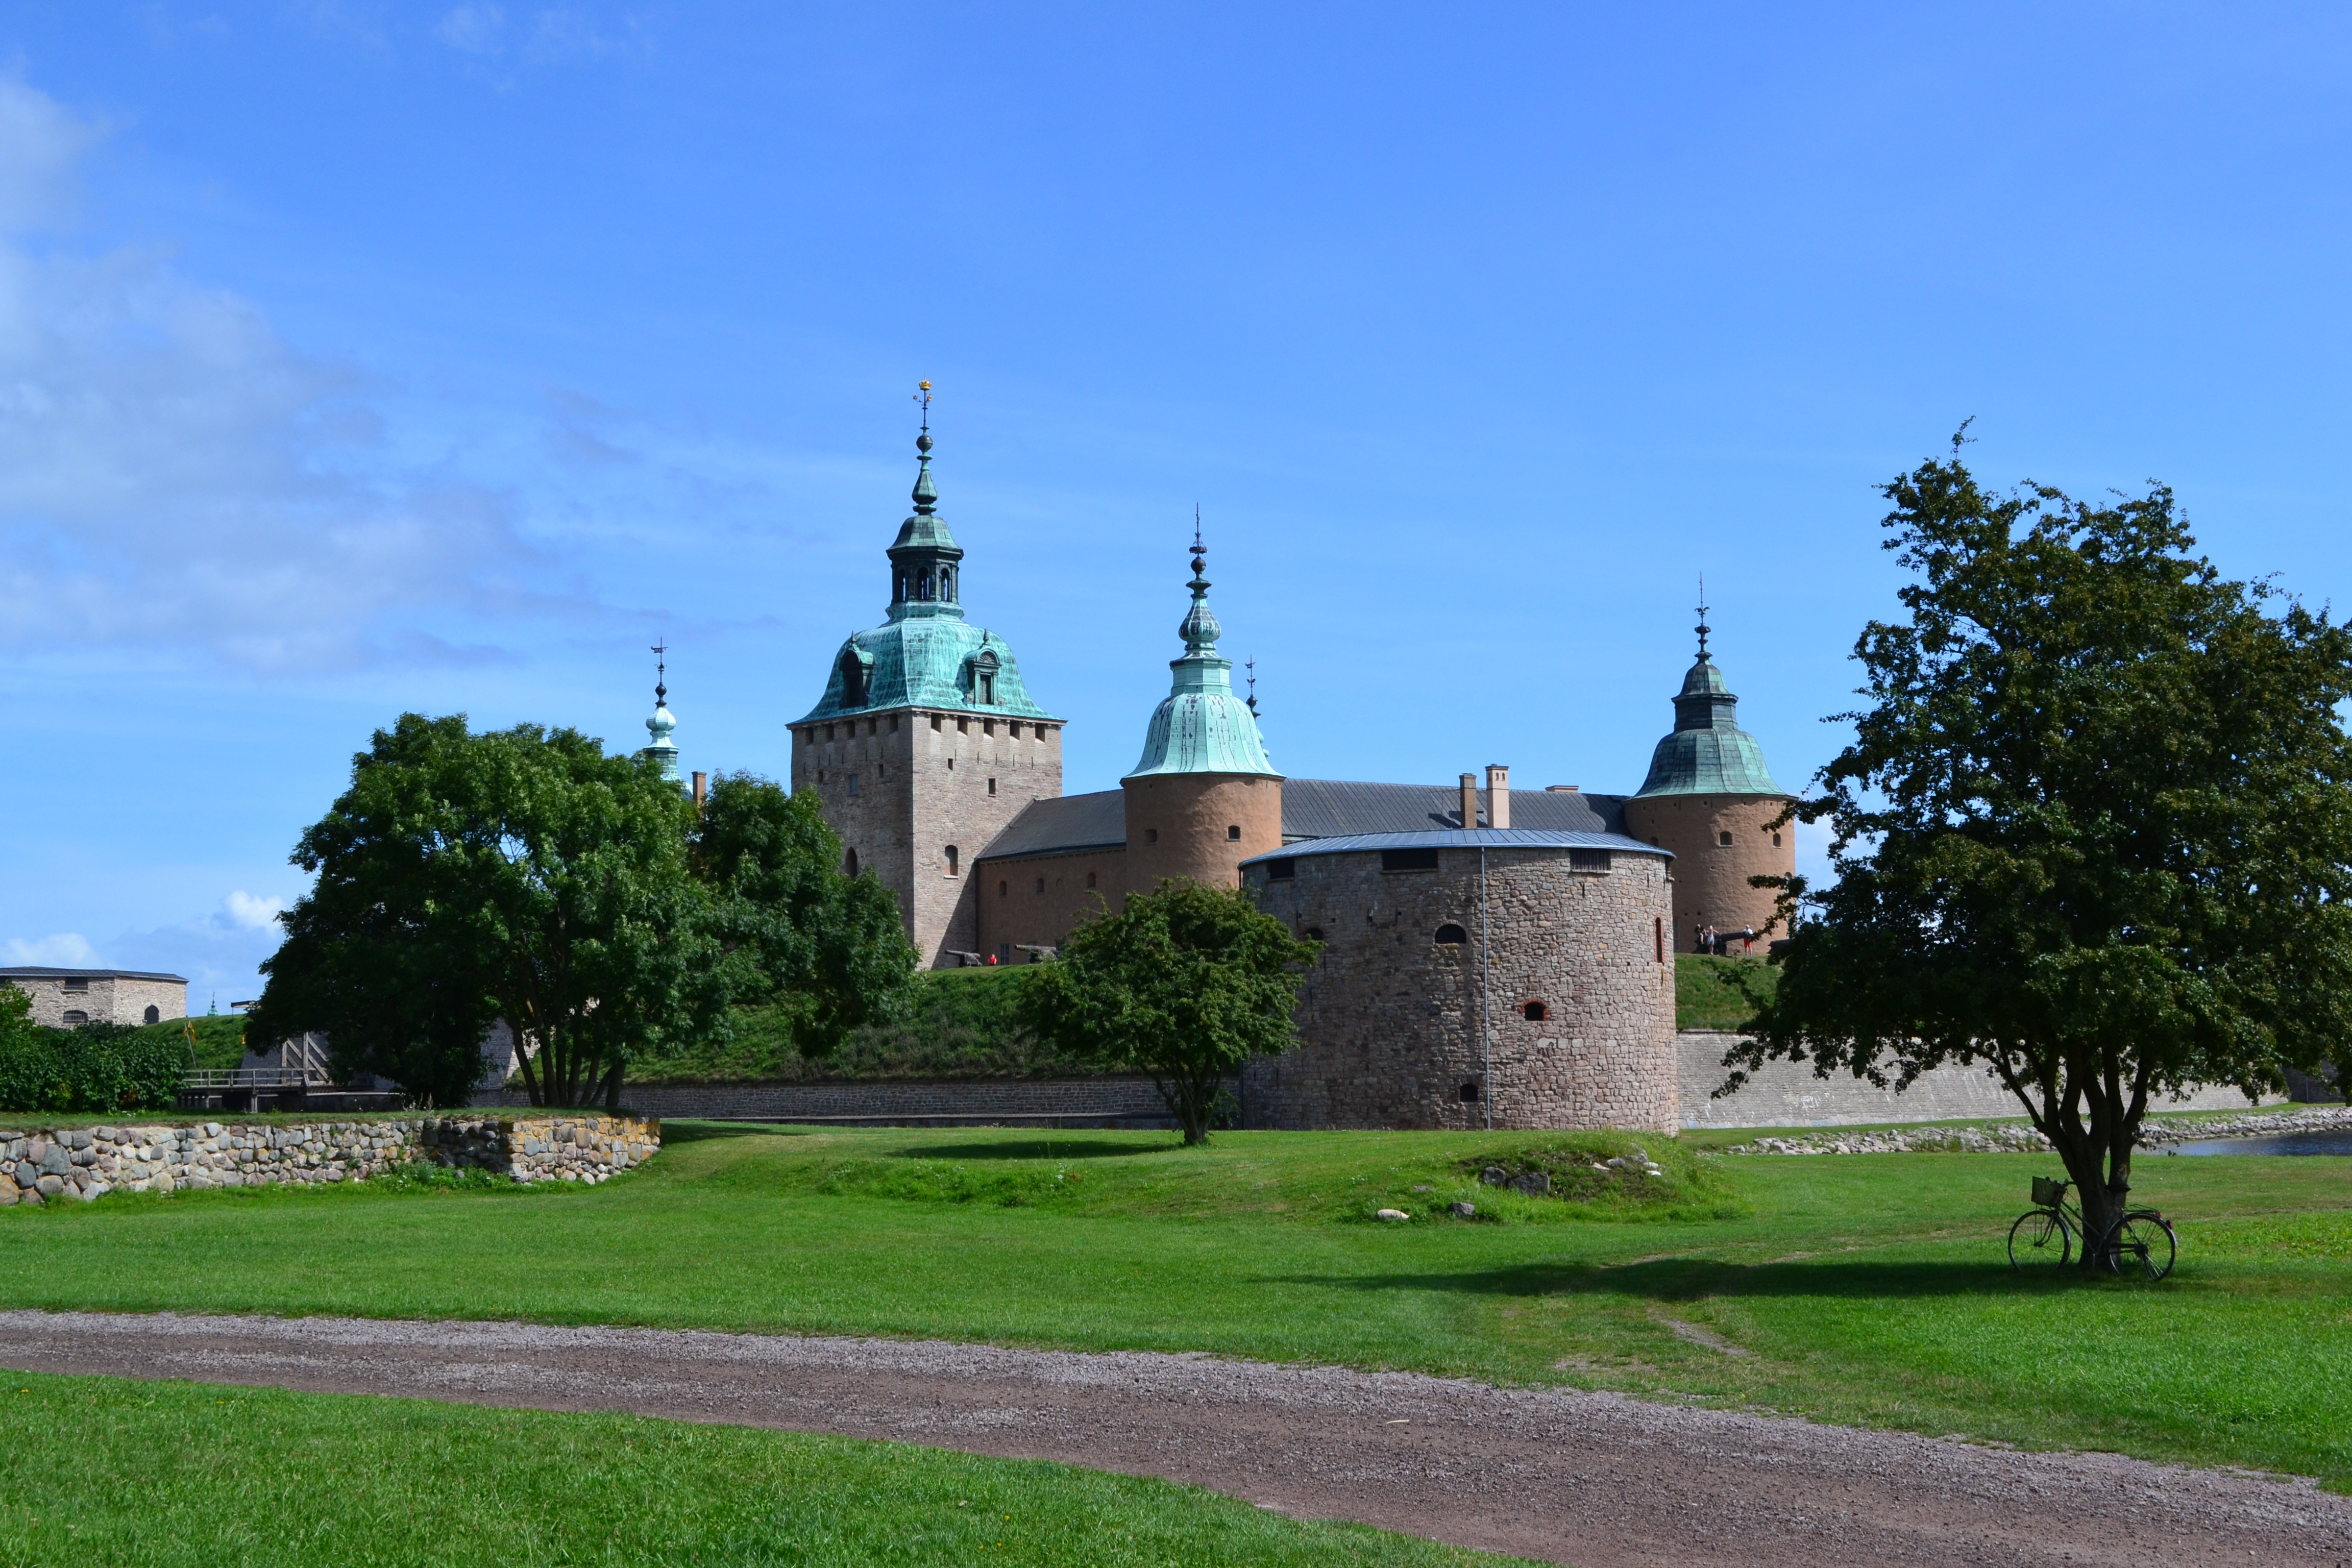
sky, building, chateau, europe, tower, castle, landmark, blue, historic, tourism, place of worship, medieval, monastery, sweden, fort, famous, heritage, estate, scandinavia, swedish